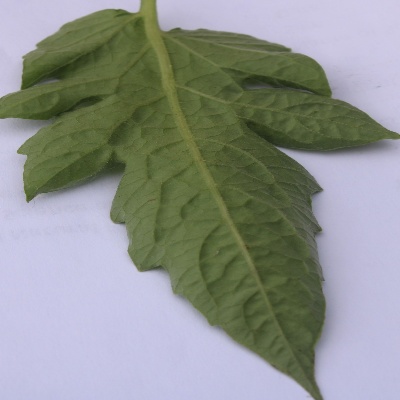
Crop: Tomato
Condition: healthy